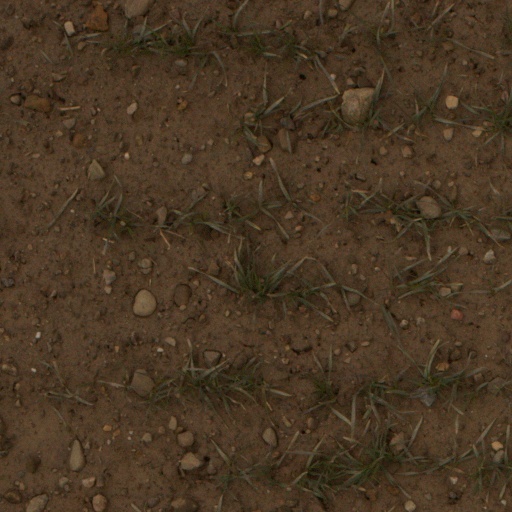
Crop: wheat